114th Aviation Regiment

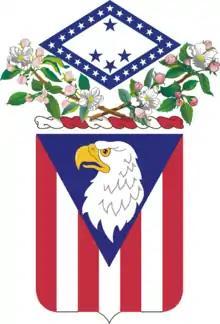
coat of arms

The 114th Aviation Regiment is an aviation regiment of the United States Army.